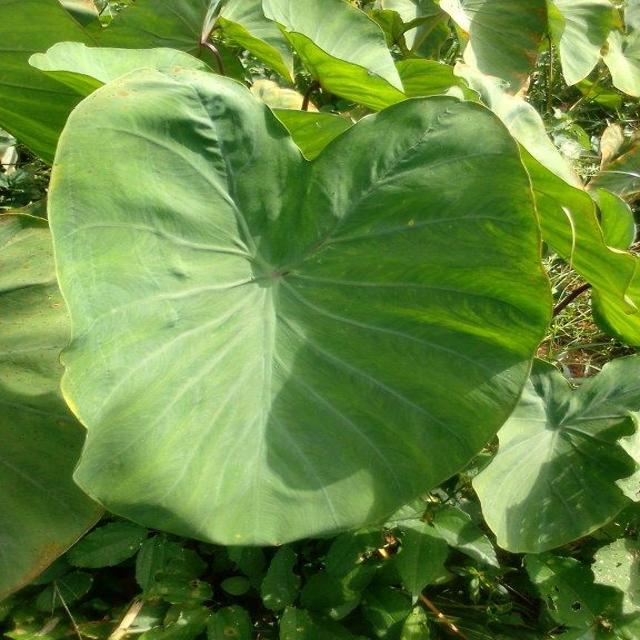
Label: Healthy